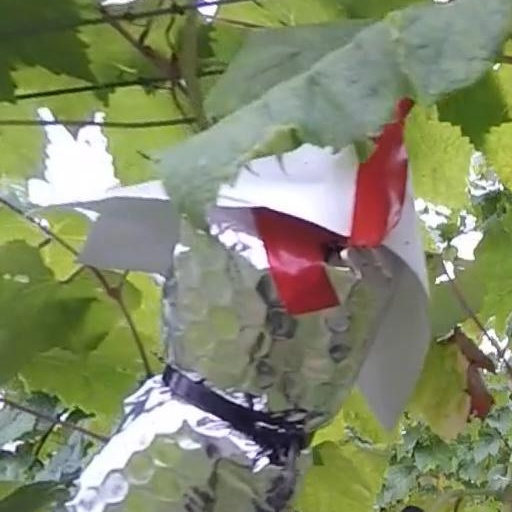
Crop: grape